Webb Hayes

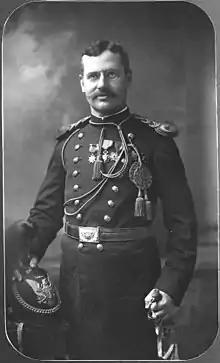
Hayes in 1920

James Webb Cook Hayes (March 20, 1856 – July 26, 1934) was an American businessman and soldier. He co-founded a forerunner of Union Carbide, served in three wars, and received the Medal of Honor.